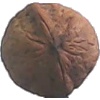
Label: walnut